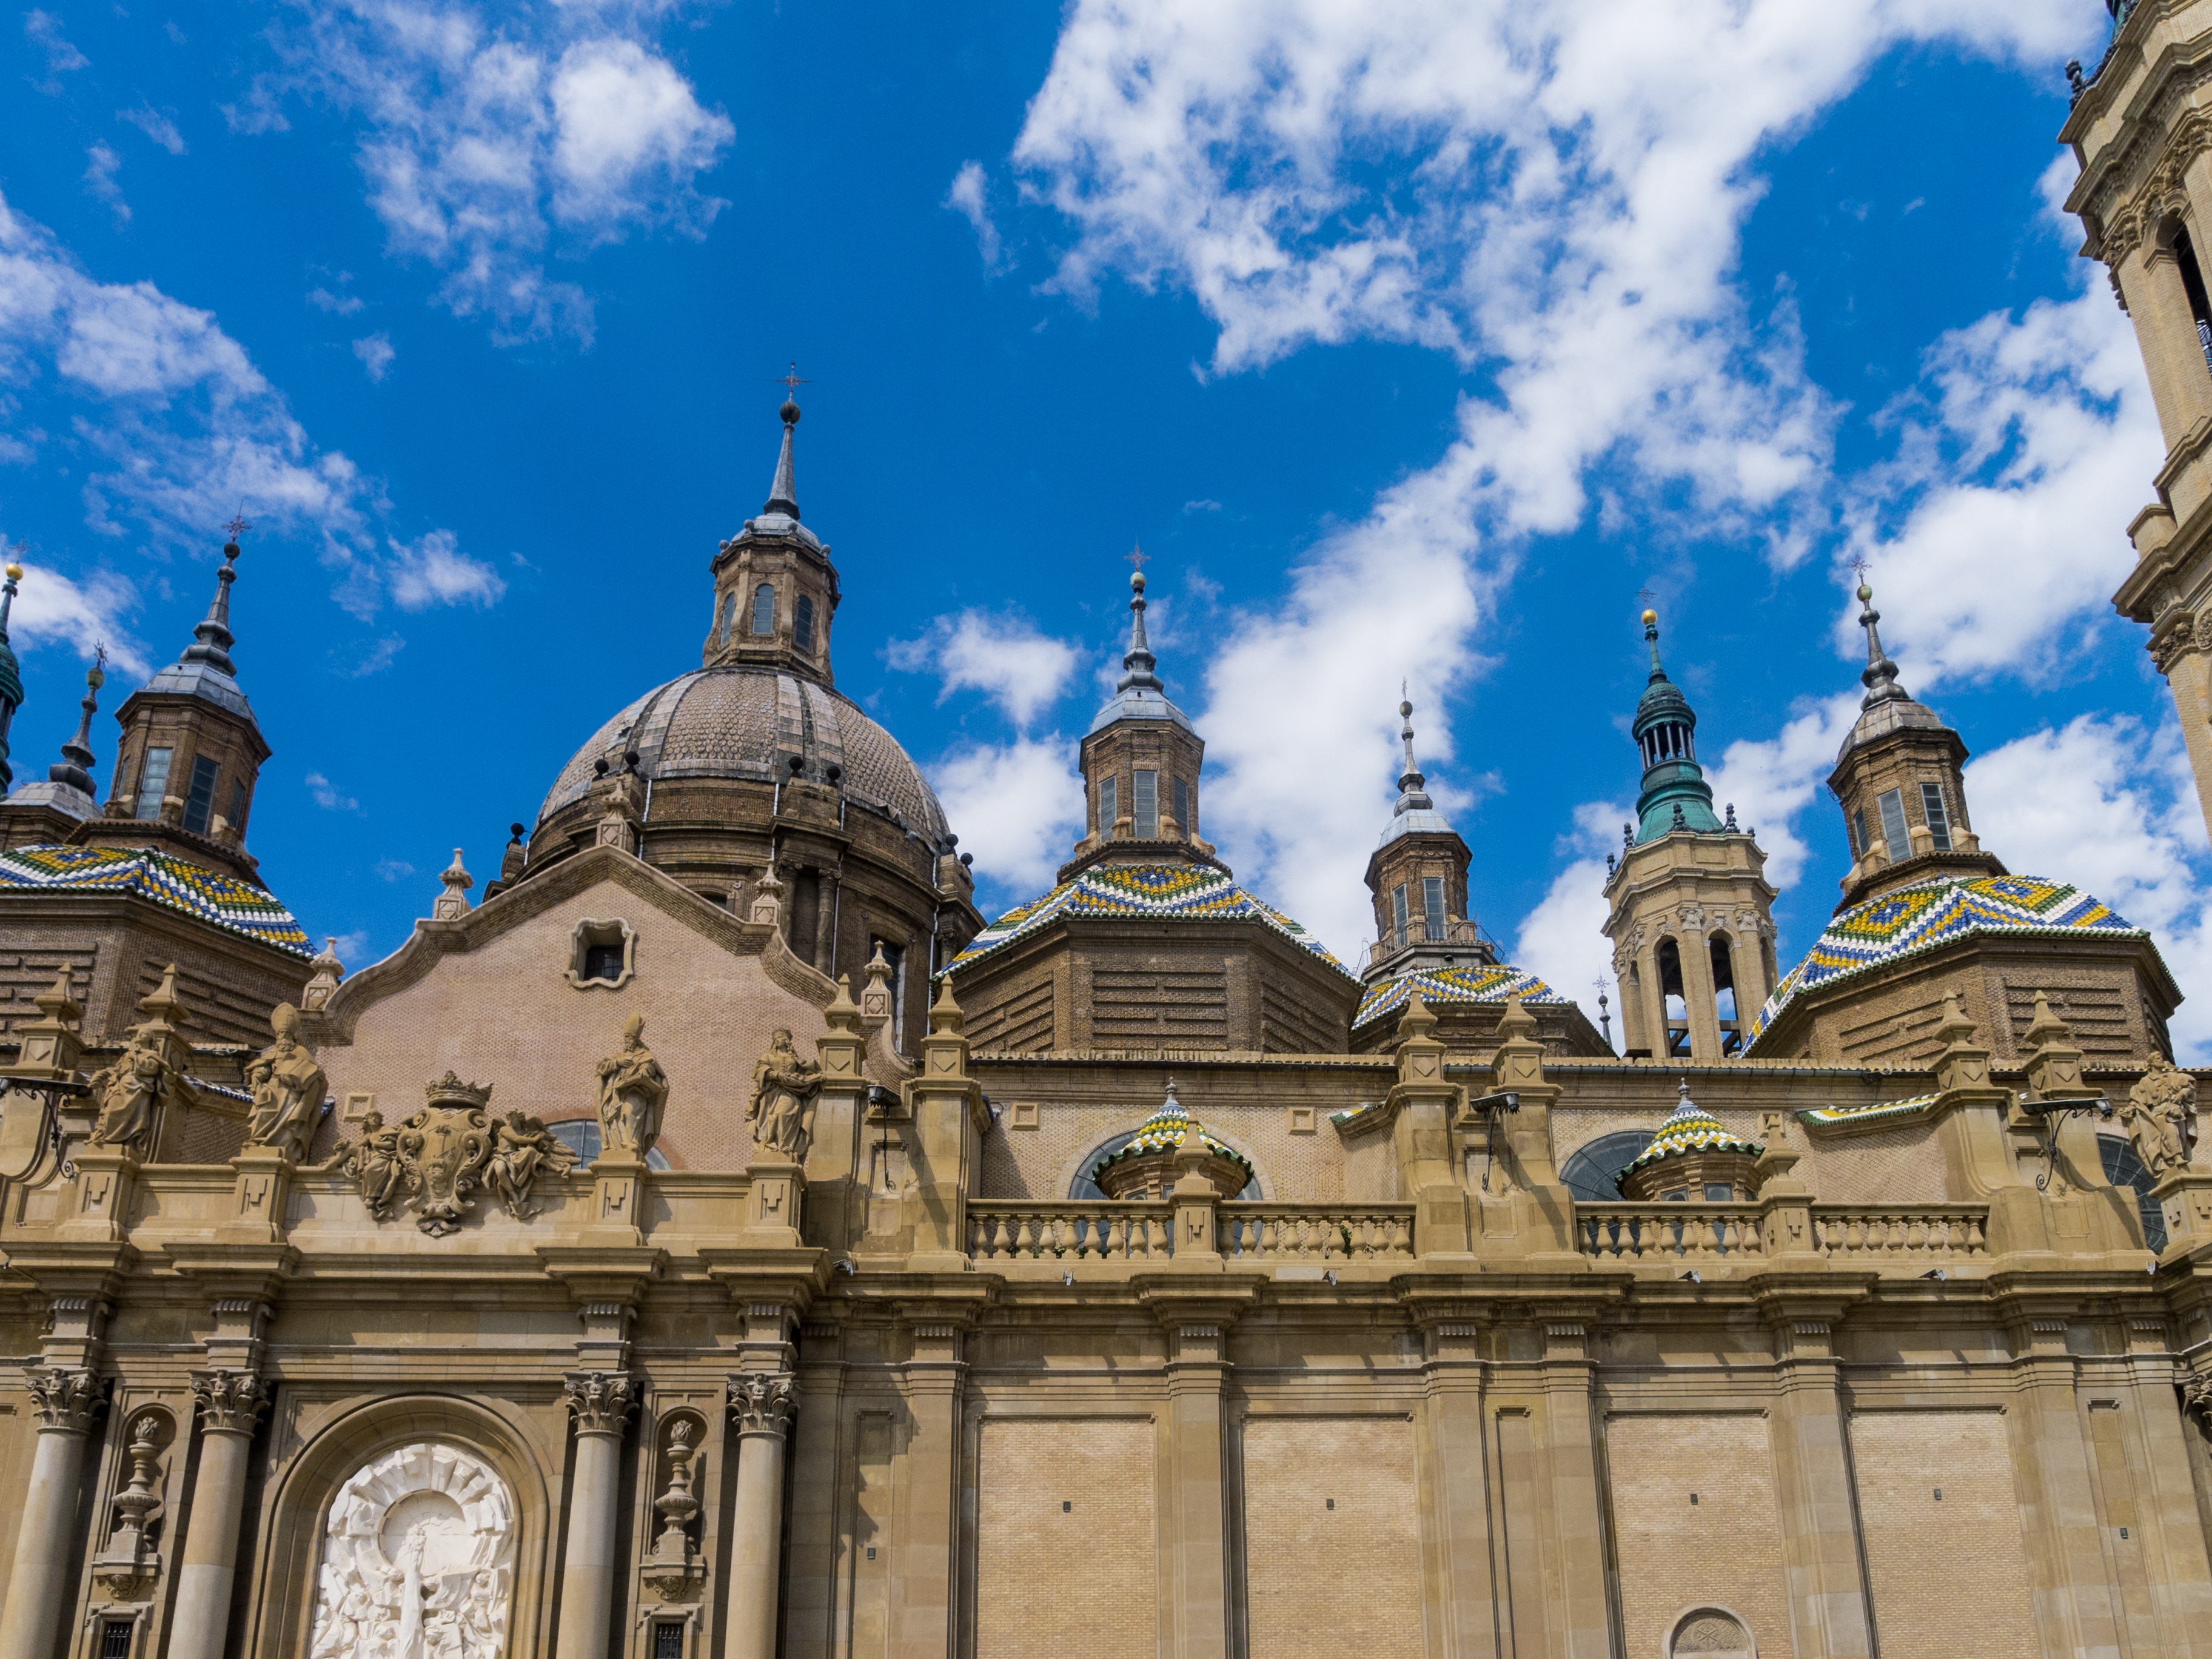
architecture, building, palace, landmark, facade, church, cathedral, tourism, place of worship, monastery, aragon, basilica, dome, saragossa, gantry, ancient history, abutment